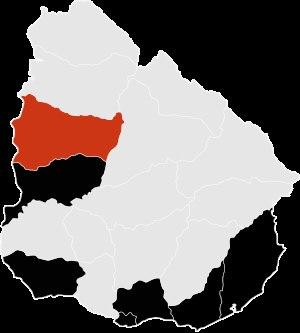
Cet article présente la situation et les efforts en ce qui concerne la grippe A H1N1 de 2009-2010 par pays et continents, par ordre alphabétique.